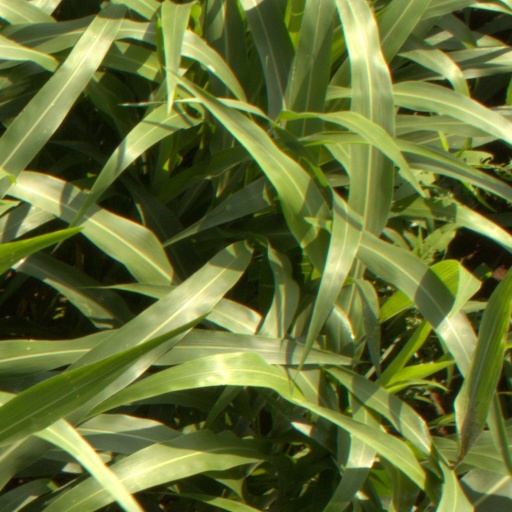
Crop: sorghum